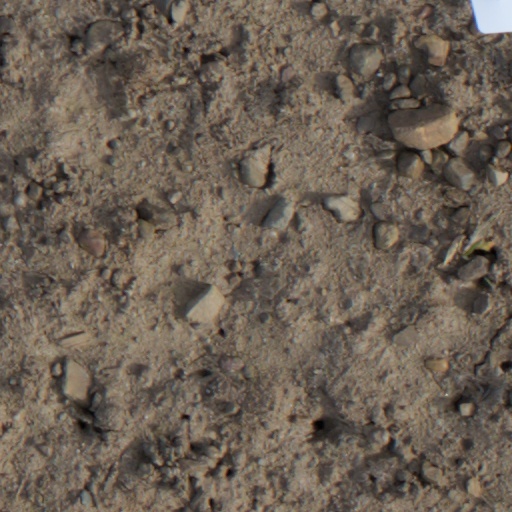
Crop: wheat